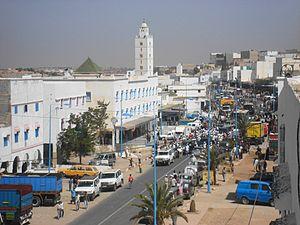
La RN1, l'axe routier principal de Smimou
Les Ihahan, ou Haha sont une confédération tribale berbère chleuh du Haut Atlas occidental, au Maroc. Son territoire historique est situé entre Essaouira et Agadir.
Smimou est une ville du Maroc, chef-lieu de la commune du même nom. Elle est située dans le sud-ouest du pays. C'est également la principale agglomération du territoire de la tribu des Ida Ou Ouissaren, l'une des douze tribus d'Ihahan. Elle est rattachée administrativement à la province d'Essaouira, mais culturellement à la ville d'Agadir.